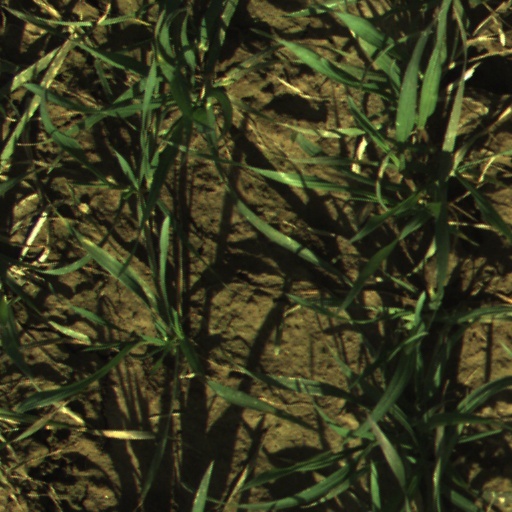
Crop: wheat